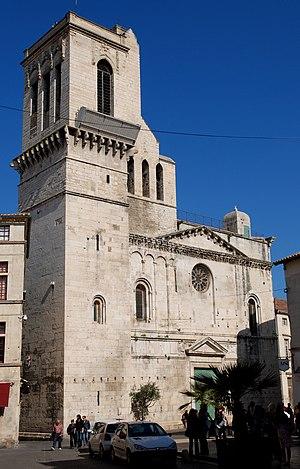
Cathédrale Notre-Dame-et-Saint-Castor de Nîmes
Il existe 171 basiliques mineures en France.
La cathédrale Notre-Dame-et-Saint-Castor est une cathédrale catholique romaine située à Nîmes, dans le département français du Gard en région Occitanie.
Nîmes est une commune du sud de la France, préfecture du département du Gard en région Occitanie. Ses habitants se nomment les Nîmois.
Cet article recense les monuments historiques français classés en 1906.